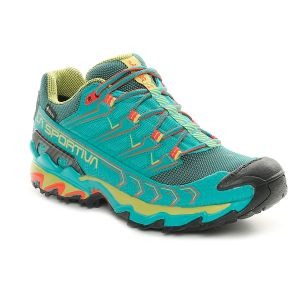
La Sportiva Scarpa da Trail Donna  Ultra Raptor II Gtx Azzurro
Prezzo: 200,00 €